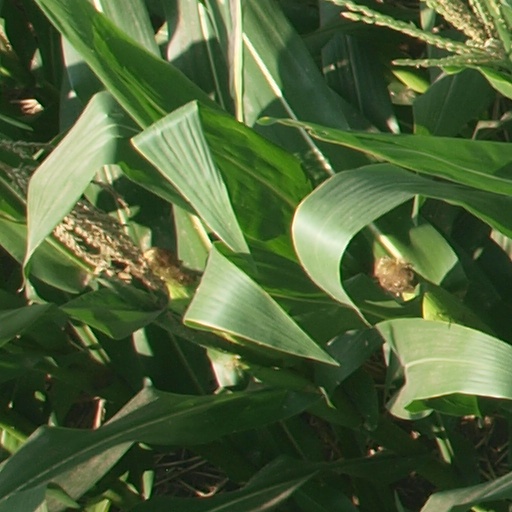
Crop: maize; corn